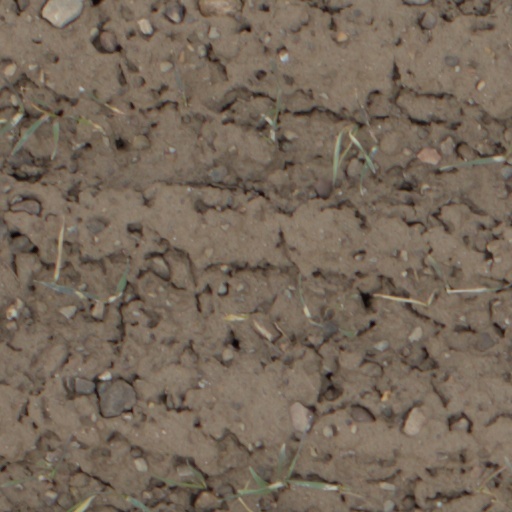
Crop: wheat